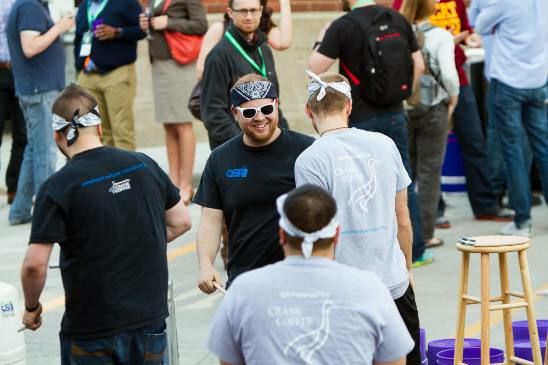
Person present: Yes